Samuel Gompers

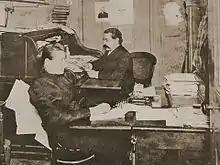
Gompers in the office of the American Federation of Labor, 1887

Gompers began his labor career familiar with, and sympathetic to, Georgism and the precepts of socialism, but gradually adopted a more conservative approach to labor relations. Labor Historian Melvyn Dubofsky has written, "By 1896 Gompers and the AFL were moving to make their peace with Capitalism and the American system ... Although the AFL had once preached the inevitability of class conflict and the need to abolish 'wage slavery', it slowly and almost imperceptibly began to proclaim the virtues of class harmony and the possibilities of a more benevolent Capitalism." For example, Alex Heron attributes the following quote to Gompers: "The greatest crime an employer can perpetrate on his employees is to fail to operate at a profit". Gompers began to take a neutral stance in politics after the failure of the efforts to elect Henry George as mayor of New York, but Gompers remained a Single Tax Georgist later in life.